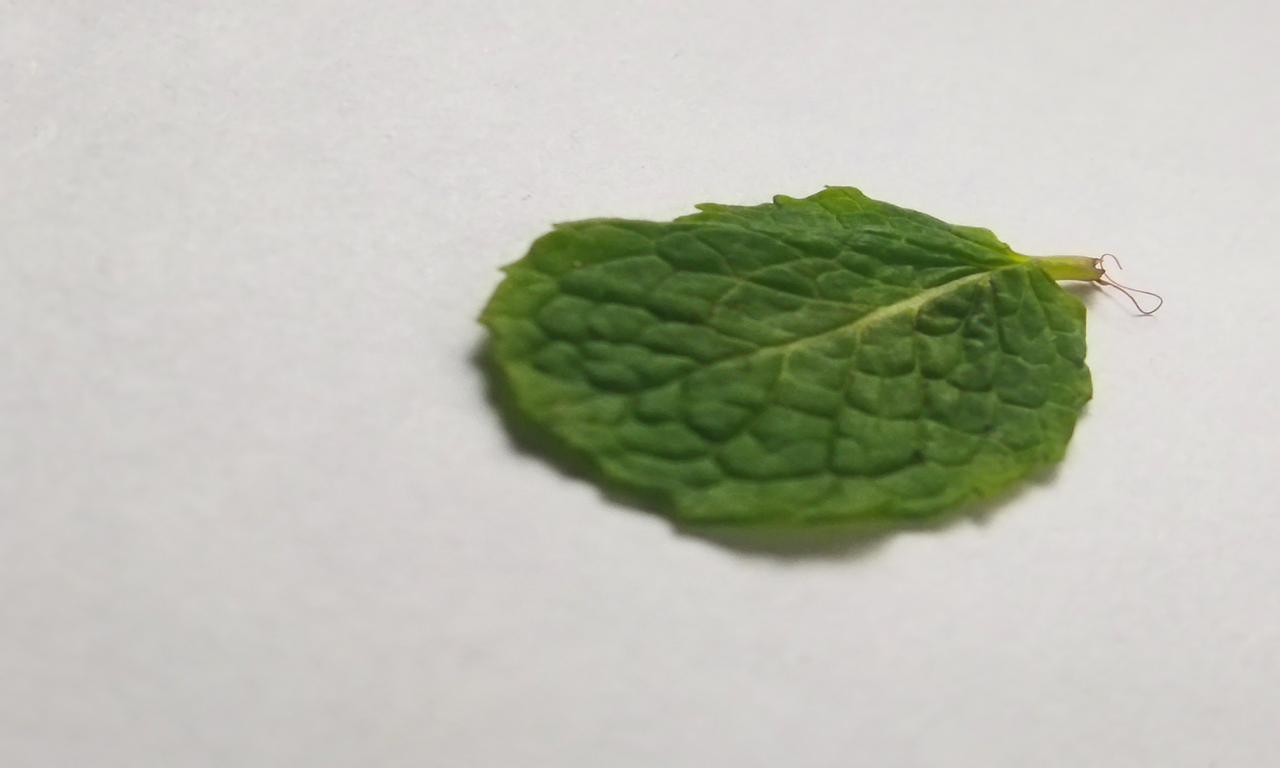
Label: Fresh